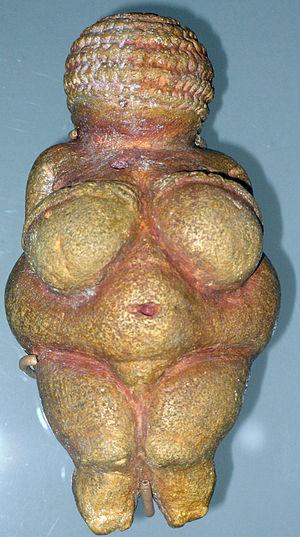
Vénus de Willendorf Galego: Venus de Willendorf Hrvatski: Venera iz Willendorfa Magyar: Willendorfi vénusz Bahasa Indonesia: Venus dari Willendorf Italiano: Venere di Willendorf Basa Jawa: Venus saka Willendorf Lëtzebuergesch: Venus vu Willendorf Lietuvių: Vilendorfo Venera Bahasa Melayu: Venus dari Willendorf Malti: Venere ta' Willendorf